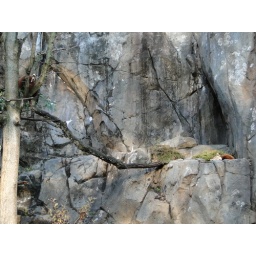
DSC05212 NZ red panda yard - right side: Tate in tree and Shama on the ledge